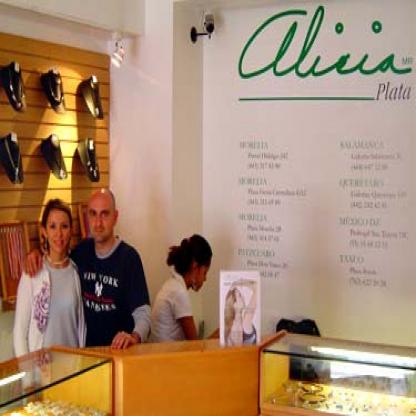
Scene: Indoor